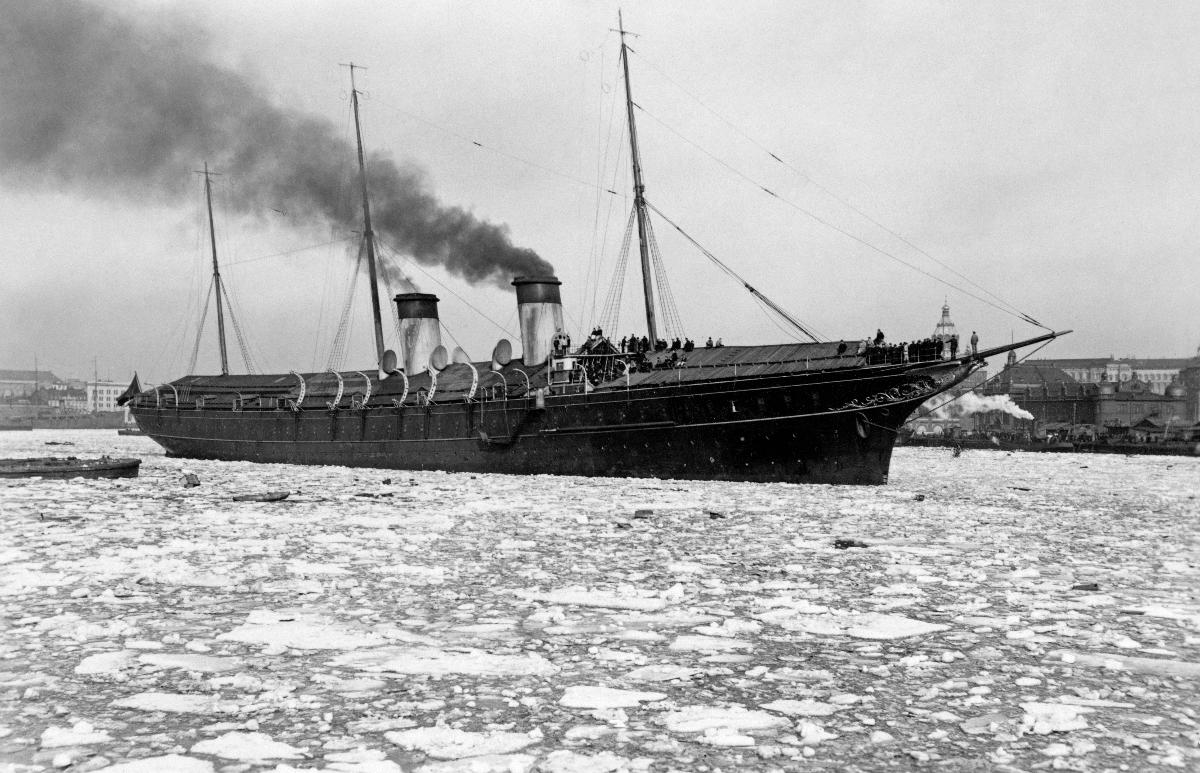
Entinen keisarialus Standart lähdössä Helsingistä
The former imperial yach Standart leaving Helsinki
sisällön kuvaus: Venäläinen sotaväki lähtee Helsingistä vuonna 1918. sisällön kuvaus: The Russian troops leaving Helsinki in 1918.
Vuosi: 1918
Paikka: Suomi; Suomi, Uusimaa, Helsinki
Aiheet: sisällissodat; sotaväki; Venäjä; alukset; venäläinen sotaväki; civil wars; military; Russia; watercrafts; russian military; ship; finnish civil war; inbördeskrig; krigsfolk; Ryssland; farkoster